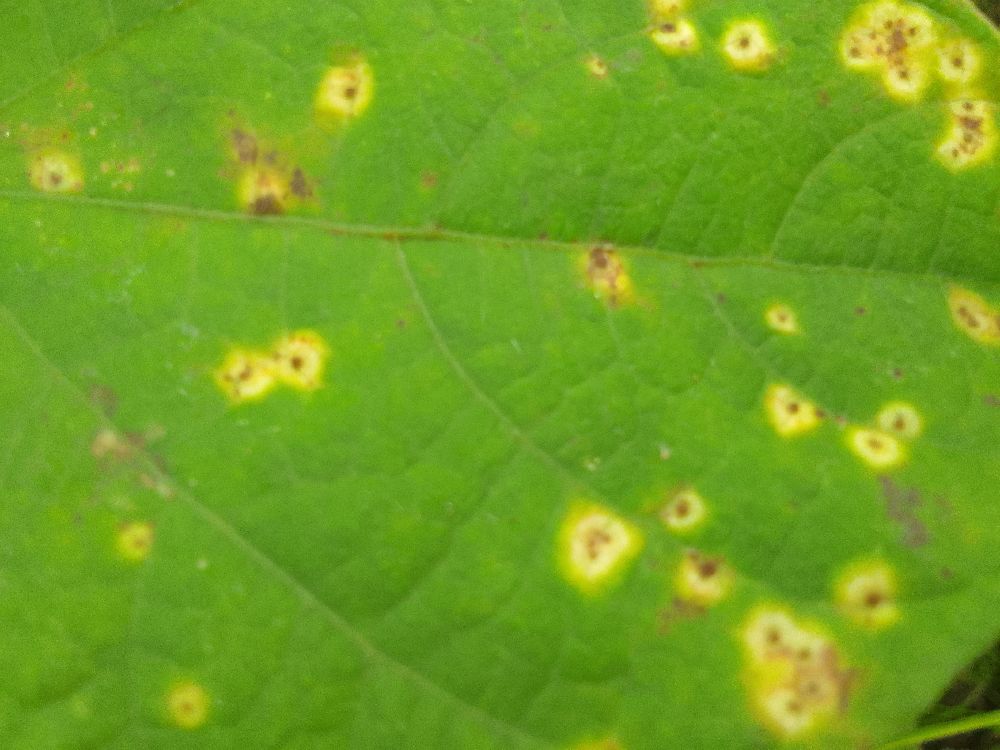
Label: rust